Dräxlmaier Group

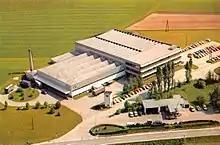
Production and administration building, Brückenstrasse, Vilsbiburg (1970)

Within 20 years, the business premises of the family-owned company steadily expanded, and the number of employees rose continuously during this time, with Dräxlmaier employing almost 2000 people in the course of the 1980s. The worldwide production network also expanded. A production site was established in Braunau am Inn, Austria (1978). Four more foreign subsidiaries followed.